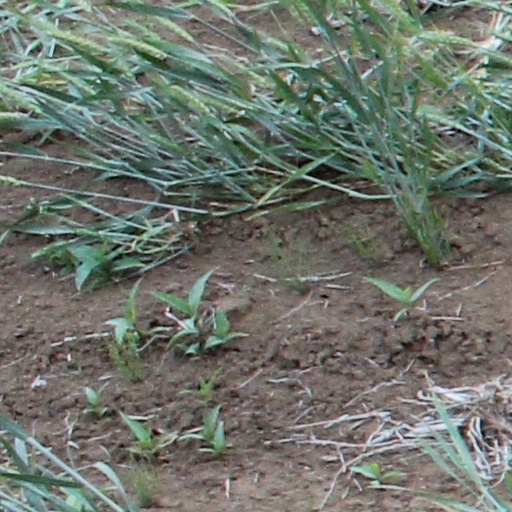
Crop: wheat